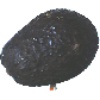
Label: avocado